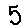
Label: 5